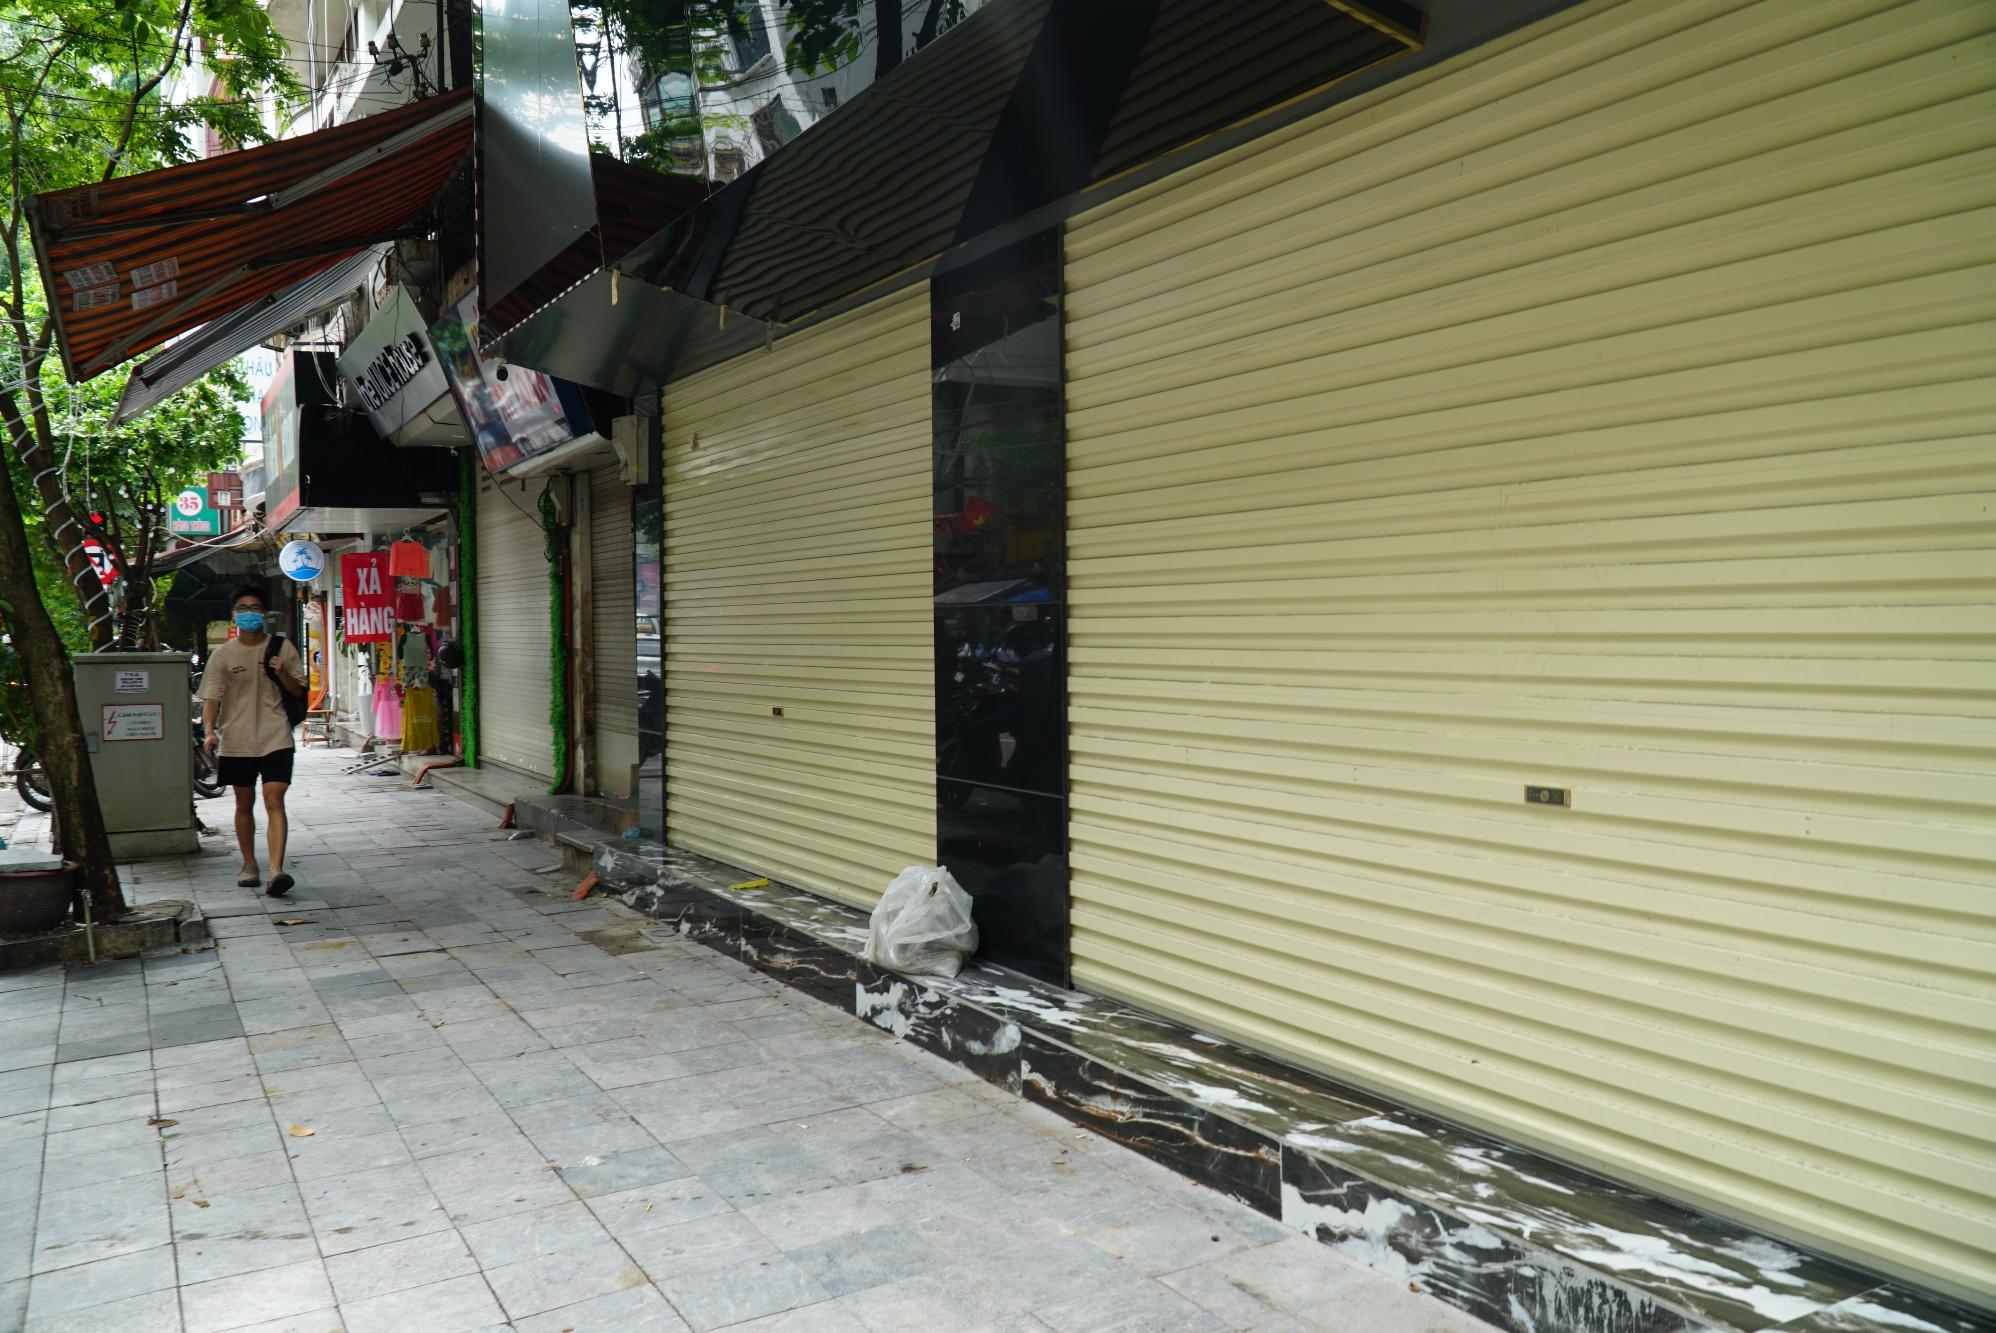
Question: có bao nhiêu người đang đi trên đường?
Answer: có một người đang đi trên đường